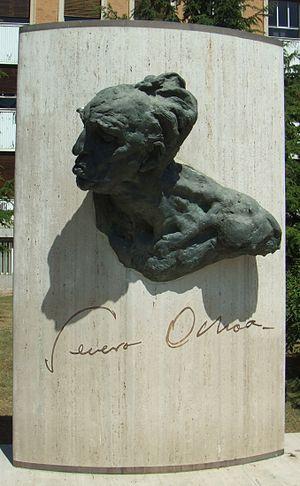
Severo Ochoa de Albornoz est un biochimiste espagnol. Il a passé son enfance et adolescence à Malaga et il est mort le 1ᵉʳ novembre 1993 à Madrid. En 1959, il est lauréat du prix Nobel de physiologie ou médecine, qu'il partage avec son élève Arthur Kornberg, pour leurs recherches sur la synthèse de l'ARN.